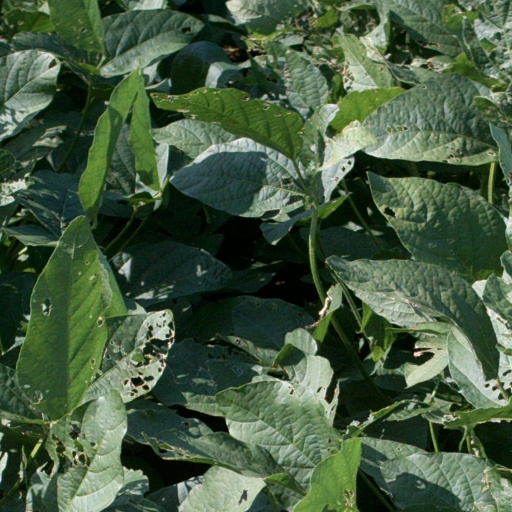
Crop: soybean